Toulon arsenal

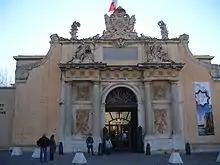
The Triumphal Entrance of the Arsenal of Toulon (1738), now the Naval Museum

The military base is divided into four main zones, each with their own access to the sea. From east to west these are: